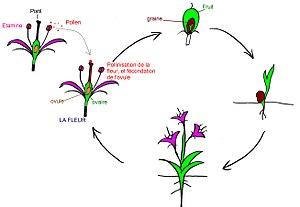
Le fruit, en botanique, est l'organe végétal contenant une ou plusieurs graines. Caractéristique des Angiospermes, il succède à la fleur par transformation du pistil. La paroi de l'ovaire forme le péricarpe du fruit et l'ovule donne la graine.